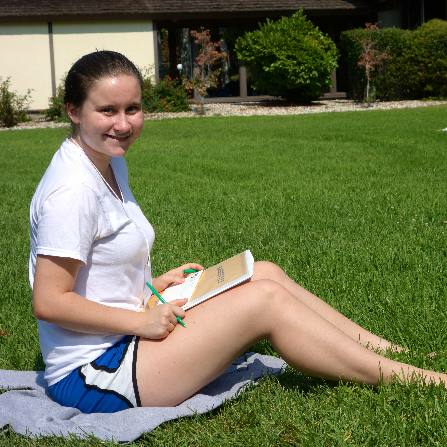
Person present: Yes